T. C. Lethbridge

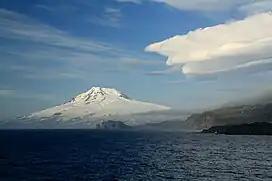
Lethbridge was part of the first expedition to climb the Beerenberg on Jan Mayen, pictured.

During his studies Lethbridge decided to join an expedition to visit Jan Mayen island in the Arctic Circle, alongside fellow Cambridge students James Chaworth-Musters and William Syer Bristowe and a don from St. John's College, Cambridge, the geologist James Wordie. Although initially planning to travel independently, they decided to join a Norwegian expedition led by Hagbord Ekerold and accompanied by Swiss mountaineer and glaciologist Paul Louis Mercanton. The expedition set sail from Bratvaag aboard two ships in August 1921, and upon arriving at Jan Mayen they became the first team to successfully climb the Beerenberg ('Bears Mountain'). During the expedition, Lethbridge was also able to explore his growing interest in archaeology by excavating at an abandoned Eskimo settlement. "The Times" recognised the expedition as the mountaineering event of the year.